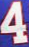
Number: 4